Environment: real
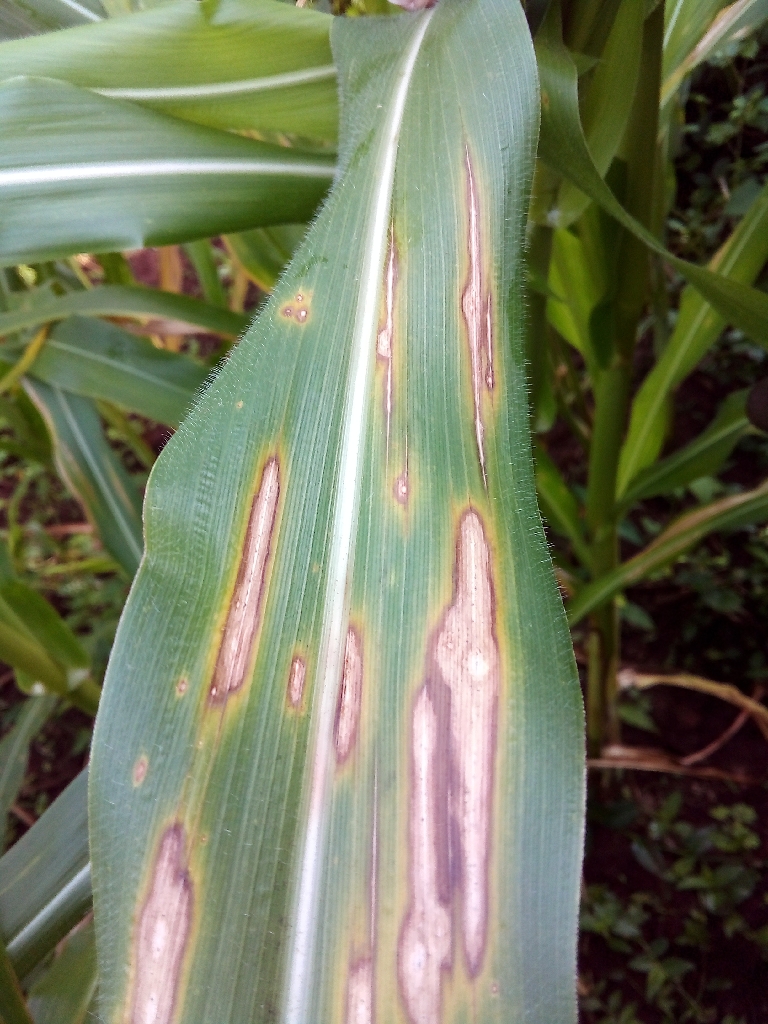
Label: northern_corn_leaf_blight